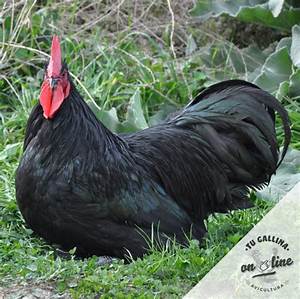
Label: gallina